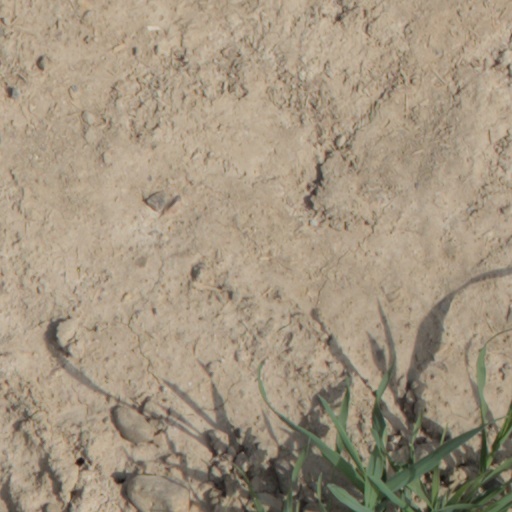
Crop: wheat